Bicing

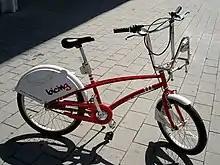
A Bicing bicycle, 2007

The bike is specially designed to prevent theft of parts, or of the whole bike, as well as to prevent vandalism. It is also designed to be easily recognised. However, common user complaints include missing bells, cut brakes, and poor maintenance. Bikes have sometimes been stolen, even by sawing the anchors that fix bikes on the stands, and found repainted.